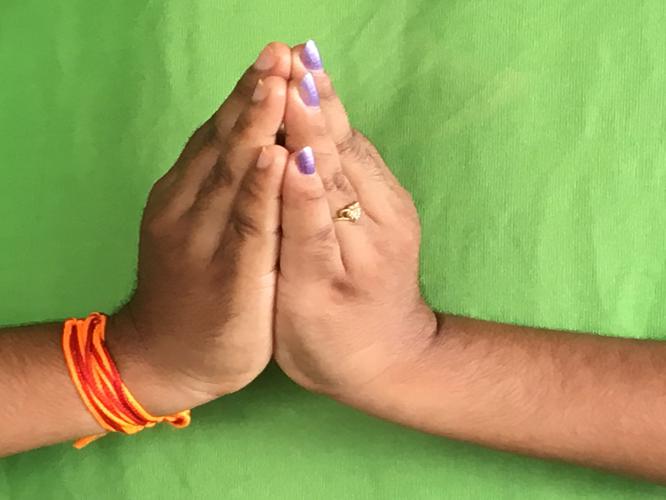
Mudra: Kapotham
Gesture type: double_hand